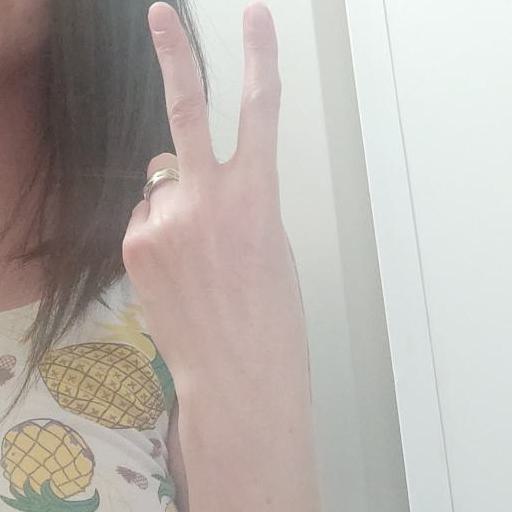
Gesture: peace_inverted